White-eared titi monkey

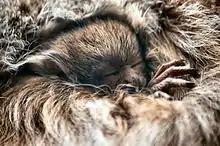
Young are carried during their first few months.

There is a strong bond between the adult mating pair, they stay close and carry out activities together. Either member of the pair may follow the other and leadership changes through the day. Evidence of the strength of the pair bond is shown by grooming, huddling together with their tails twined, nuzzling, and gentle grasping. Titi monkeys are highly territorial and when confronted with another family group, both will respond with threatening behaviour, males showing increased agitation towards intruding males. When not close together, the pair show a significant amount of distress and agitation.